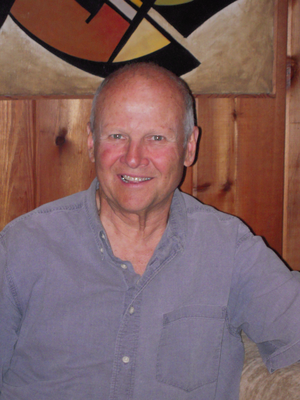
Panpan, orthographié Pan-Pan dans les bandes dessinées, est un lapin de fiction tiré du dessin-animé Bambi de Disney. Il apparaît également dans Bambi 2. Il est rendu célèbre parce qu'il tape sans cesse son pied sur le sol afin de réveiller ses congénères. C'est d'ailleurs de ce geste que vient son nom. Son nom anglais est Thumper, du verbe thump, taper. Il est le meilleur ami de Bambi et le deuxième personnage du dessin-animé.
Bambi est le sixième long-métrage d'animation et le cinquième « Classique d'animation » des studios Disney, sorti en 1942. Ce film est l'adaptation du roman Bambi, Eine Lebensgeschichte aus dem Walde de Felix Salten, paru en 1923.